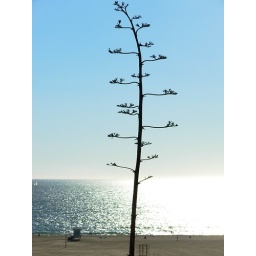
the trees in cali ROCK! ... not a pine tree in sight :)